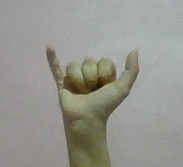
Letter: ya